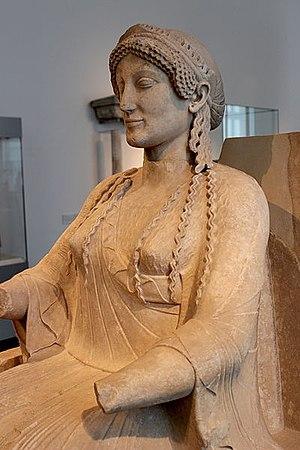
On peut remarquer les détails notamment des drapés
La statue de la déesse de Tarente est une statue grecque de 151 cm de haut, produite environ vers -480 av. J.-C., à l'aube de la période classique.